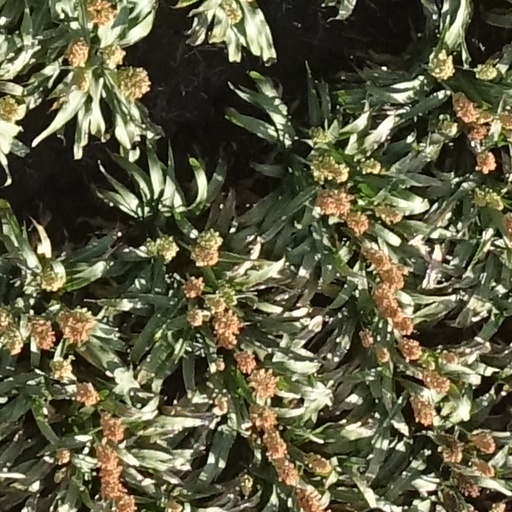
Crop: sorghum